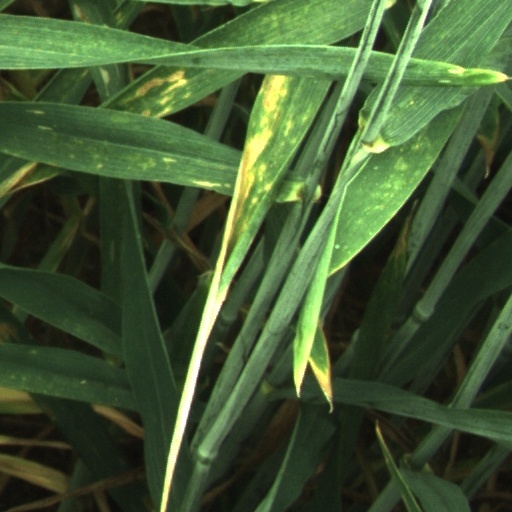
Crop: wheat